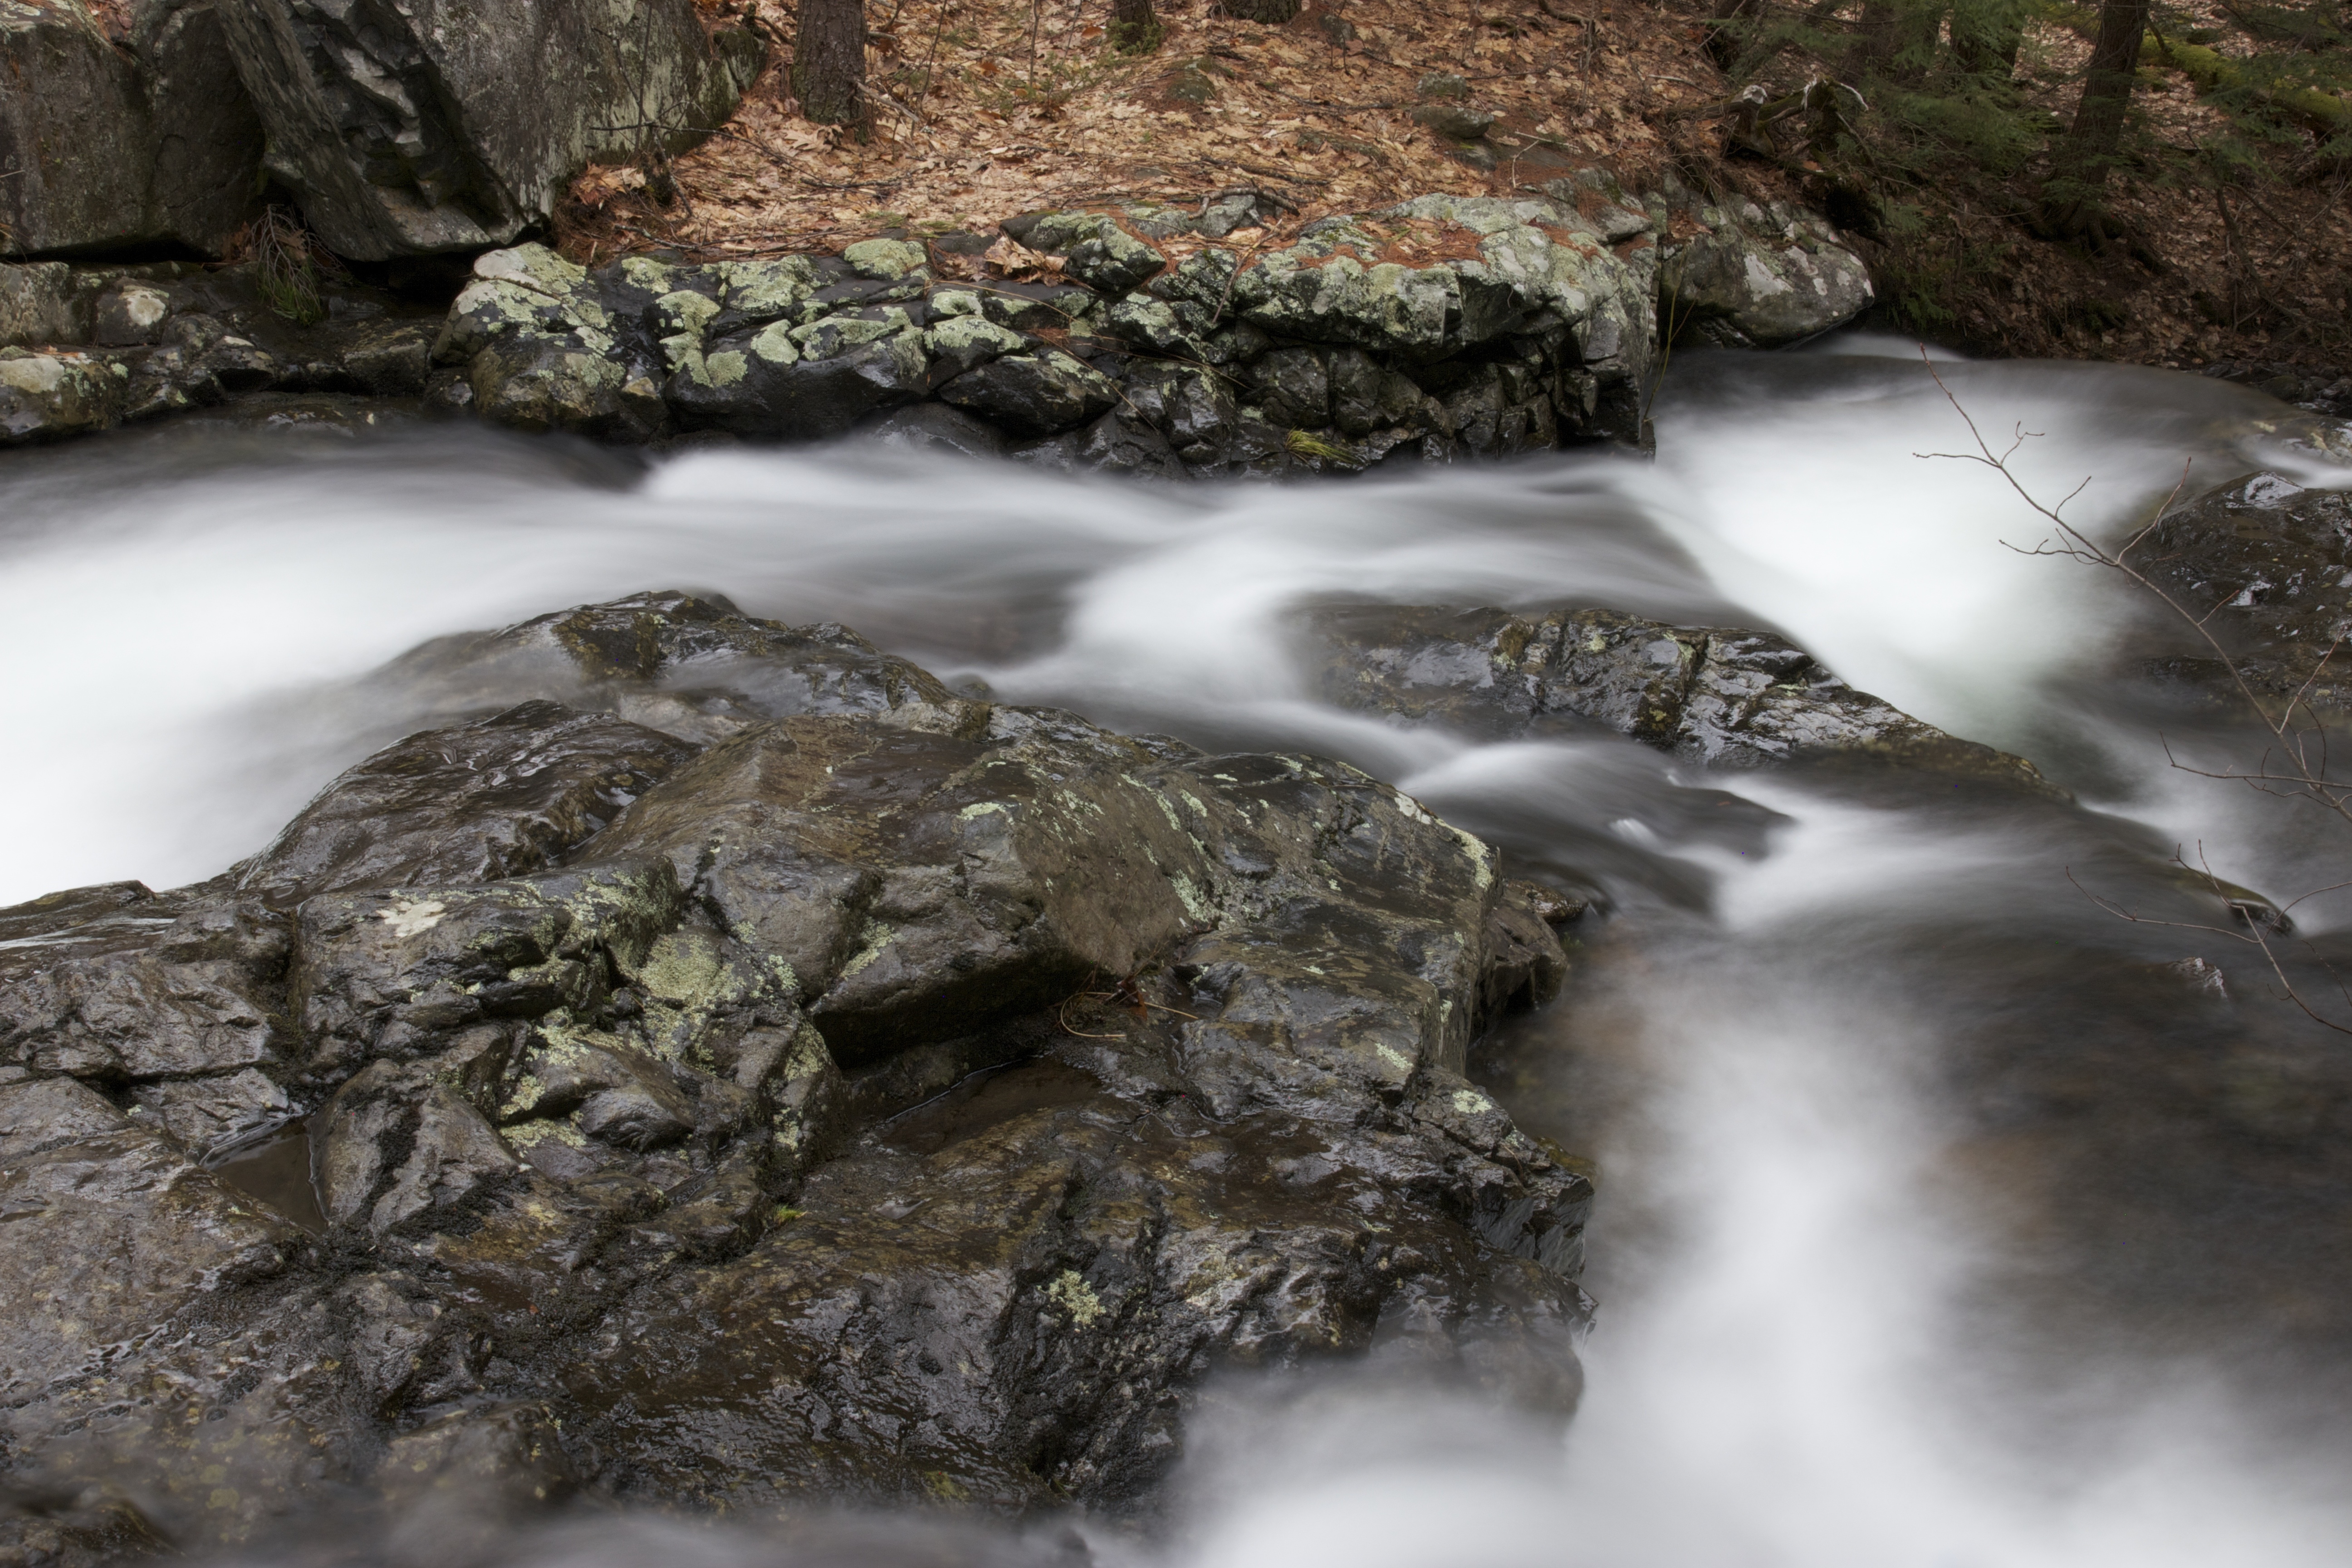
landscape, water, nature, forest, outdoor, rock, waterfall, creek, wilderness, liquid, wet, river, stone, motion, wild, environment, stream, spring, green, flow, cascade, flowing, natural, autumn, fresh, rapid, body of water, freshness, geology, purity, water feature, watercourse